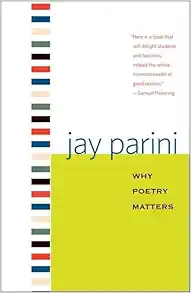
Why Poetry Matters (Why X Matters Series)
Category: Books
Review "With gentle insistence, Parini's book makes the case that poetry is worth reading—indeed, that it must be read—especially in a dark time like our own."—Christopher Benfey, author of Degas in New Orleans and The Great Wave "Jay Parini celebrates not simply poetry but glorious life itself. He shows that poetry can quicken the mind, purge damp melancholy from the cold heart, and spread goldenrod across fallen days."—Samuel Pickering, author of Autumn Spring and Letters to a Teacher“Concise, cogent, and convincing, Jay Parini clarifies a complex subject with common sense and uncommon insight. This is a book for both the newcomer and the old hand—a rousing and eloquent survey of an art that goes to the very center of our lives.”—J. D. McClatchy"With the light touch and intelligent eye of a great teacher, Jay Parini makes this concise little book a marvel, plumbing the depths of the reasons for poetry and the underpinnings of the art from metaphor to vision, from nature to politics . Beginning with that notorious anti-poet Plato and stopping off for brief conversations with Shelley, Wordsworth, Stevens, Eliot and even Louise Glück, Parini gives us a generous, knowledgeable tour of why poetry matters to us now.  Parini is a scintillating guide to the unfathomable, and he will be welcomed both by poets and by anyone intrigued—or baffled—by poetry.  This is the perfect hip-pocket compendium of signposts to Poetryland."—Molly Peacock, poet and creative nonfiction writer, author of Cornucopia: New & Selected Poems. About the Author Jay Parini, a poet, novelist, and biographer, is D. E. Axinn Professor of English at Middlebury College. Among his many books are five volumes of poetry, most recently The Art of Subtraction: New and Selected Poems . His poems, articles, and reviews appear regularly in such journals as the Atlantic , the New Yorker , Harper’s , Poetry , the New York Times Book Review , the Guardian , and the Times Literary Supplement . He lives in Weybridge, VT.
Features: A brief, passionate book about the nature of poetry and its use in the world | Poetry doesn’t matter to most people, observes Jay Parini at the opening of this book. But, undeterred, he commences a deeply felt meditation on poetry, its language and meaning, and its power to open minds and transform lives. By the end of the book, Parini has recovered a truth often obscured by our clamorous culture: without poetry, we live only partially, not fully conscious of the possibilities that life affords. Poetry indeed matters. | A gifted poet and acclaimed teacher, Parini begins by looking at defenses of poetry written over the centuries. He ponders Aristotle, Horace, and Longinus, and moves on through Sidney, Wordsworth, Coleridge, Shelley, Eliot, Frost, Stevens, and others. Parini examines the importance of poetic voice and the mysteries of metaphor. He argues that a poet’s originality depends on a deep understanding of the traditions of political poetry, nature poetry, and religious poetry. | Writing with a casual grace, Parini avoids jargon and makes his case in concise, direct terms: the mind of the poet supplies a light to the minds of others, kindling their imaginations, helping them to live their lives. The author’s love of poetry suffuses this insightful book—a volume for all readers interested in a fresh introduction to the art that lies at the center of Western civilization.